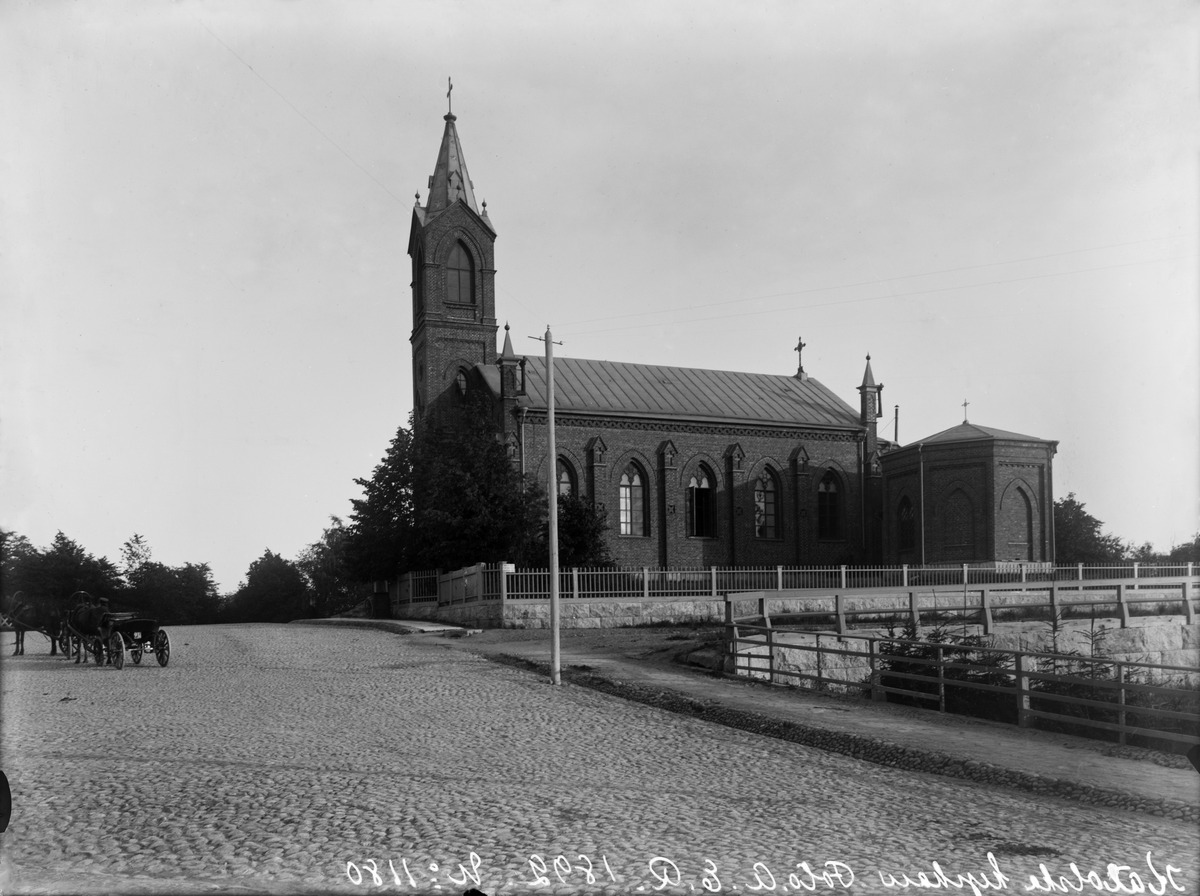
Roomalaiskatolinen Pyhän Henrikin katedraali, vasemmalla vuokra-ajureita
sisällön kuvaus: Roomalaiskatolinen Pyhän Henrikin katedraali, vasemmalla vuokra-ajureita. mustavalkoinen
Kuvaaja: Rosenbröijer, A.E., valokuvaaja
Ajankohta: kuvausaika 1892
Paikka: Suomi, Uusimaa, Helsinki, Ullanlinna Helsinki, Pyhän Henrikin aukio 1
Aiheet: Pyhän Henrikin katedraaliseurakunta, kadut, liikenne, kirkot roomalaiskatolinen kirkko, kirkkorakennukset, seurakunnat, kuljetuspalvelut, ajoneuvot, hevosajoneuvot, vaunut, eläimet, hevonen, aidat, kiveys